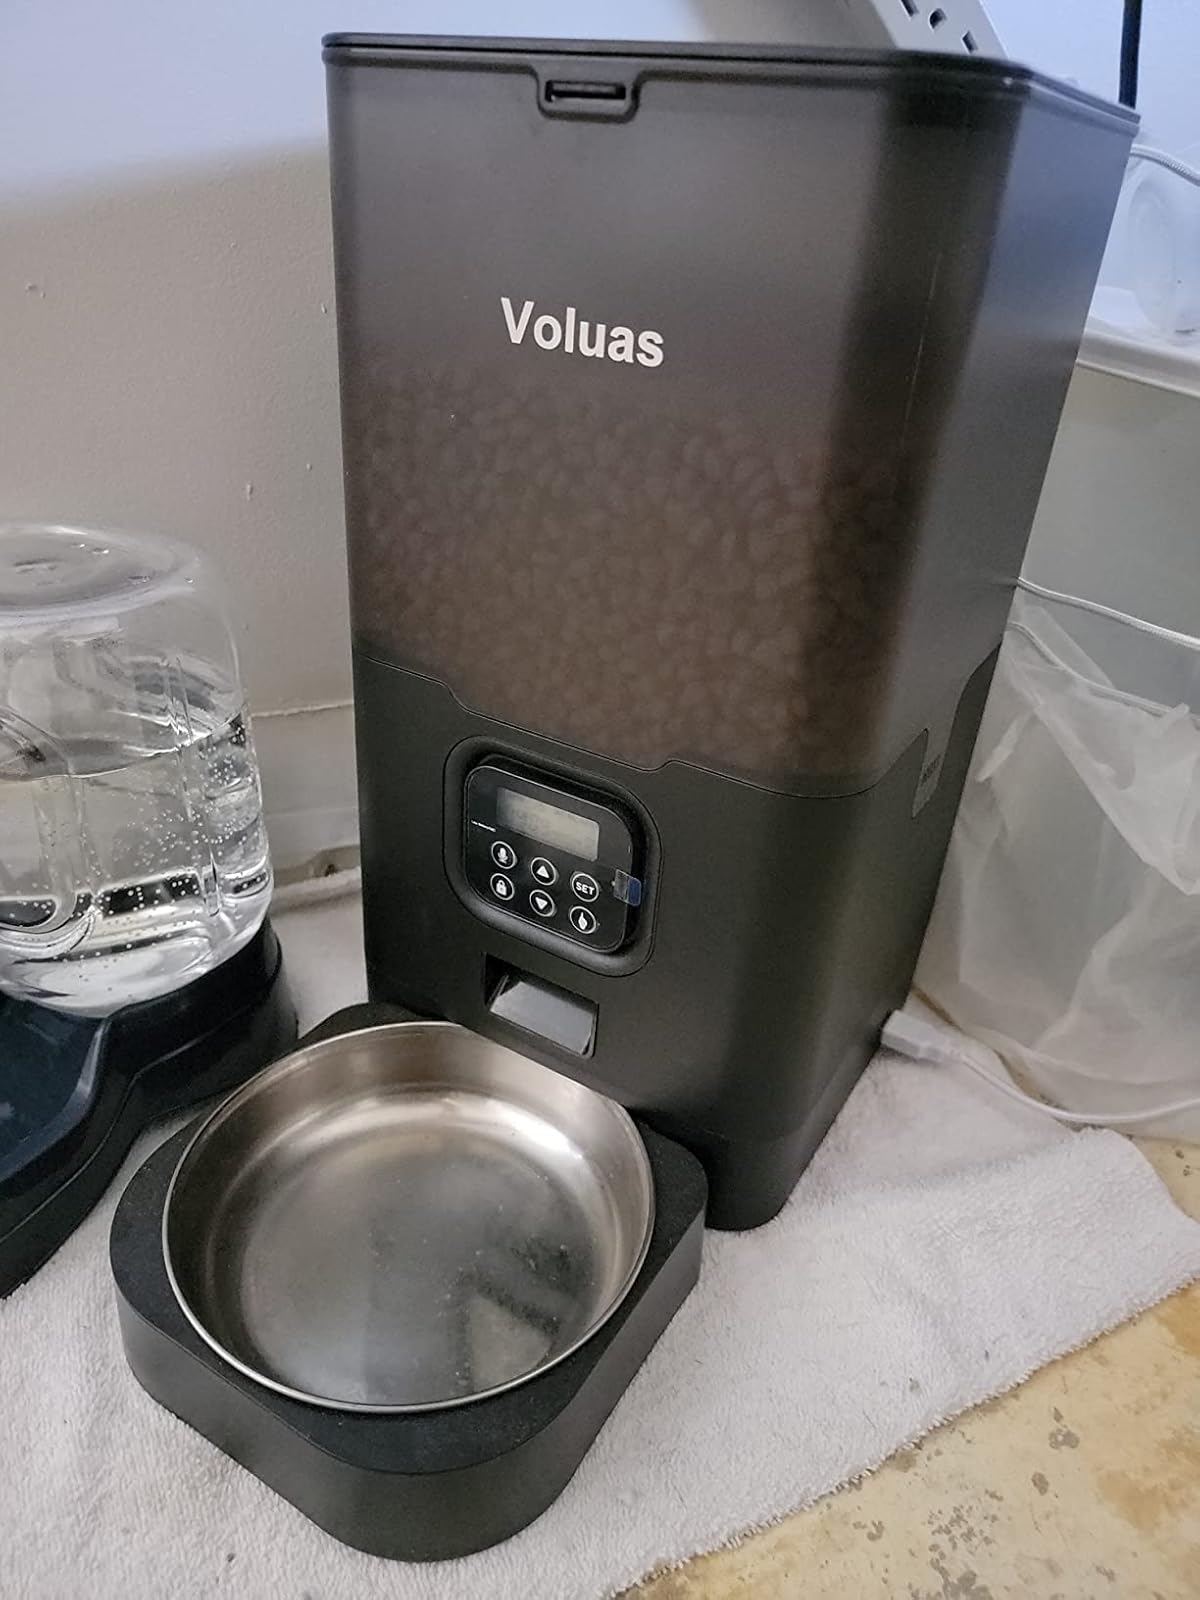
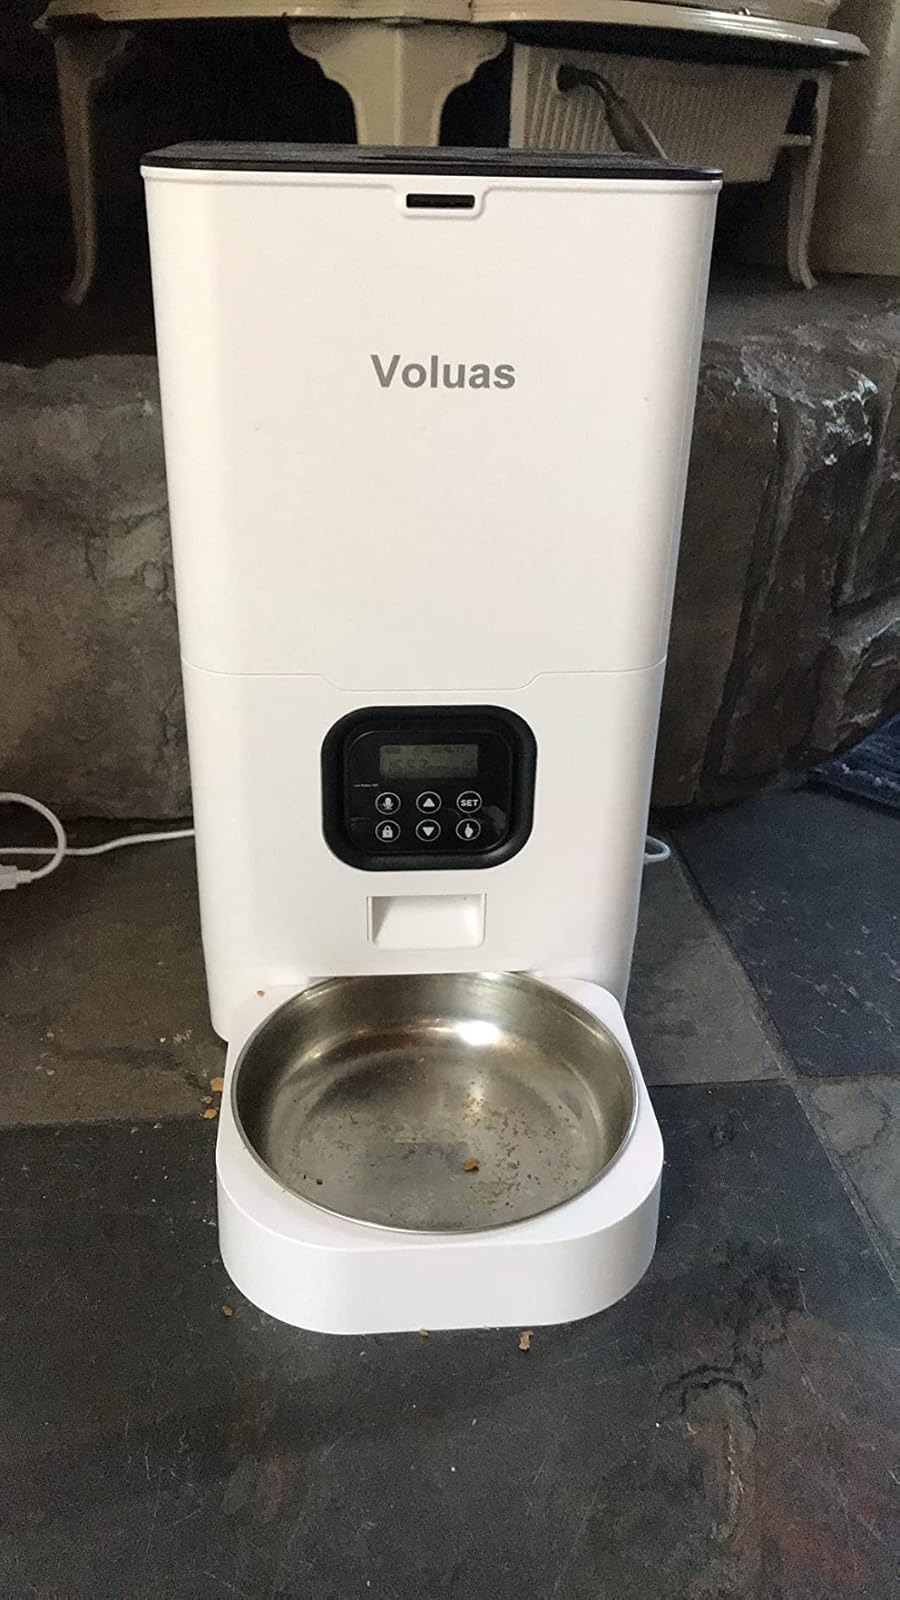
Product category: items_feeder
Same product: no